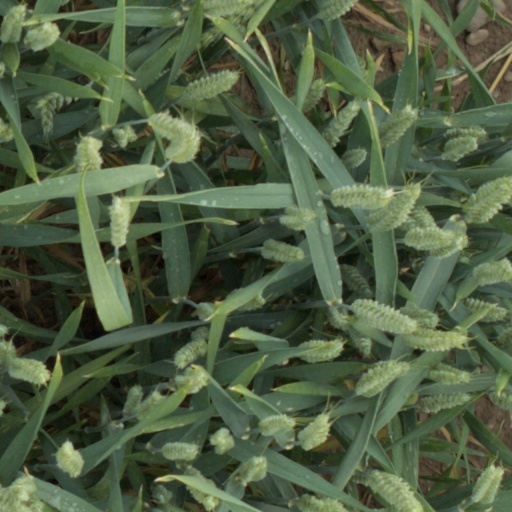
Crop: wheat